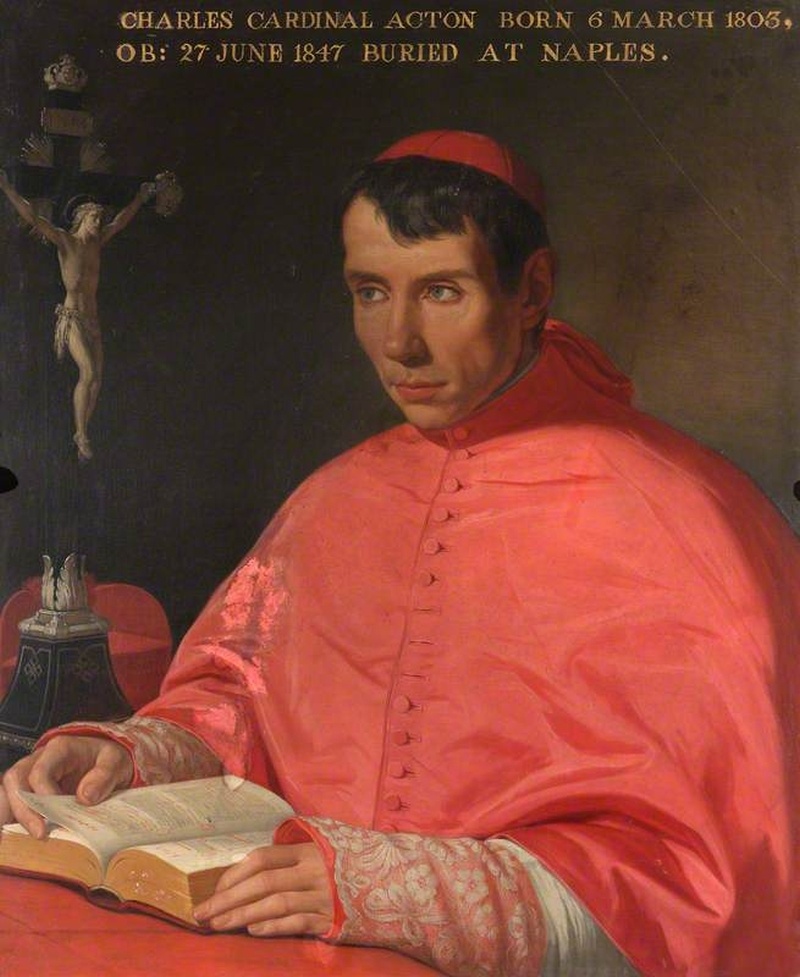
Cardinal Charles Acton
EVERYTHING IS HAND PAINTED! Our artists are the best in the business, and have created oil painting reproductions for clients that include the rich and famous, major real estate developers, hotels, restaurants, museums, internationally renowned interior designers, and, most importantly, individual art lovers worldwide! Customer Reviews Read more customer reviews... I am delighted with the result, the artist is very gifted I have just received the painting FRUITS OF SUMMER and I wanted to say that I am delighted with the result, the artist is very gifted and the fruits look so real. I can’t wait to have it on my wall. Myriam Sunday, January 7, 2024 We think the painting looks good. We think the painting looks good. It appears to be just what we were hoping for. We appreciate that you have gotten at this in such a timely manner! Please go ahead and ship it to us. Thank You W.&M.C. Thursday, November 23, 2023 Questions About This Painting? Call during our regular hours: Monday - Friday, 9am - 5pm PT 1-877-275-9249 This fine art oil painting reproduction on canvas by the talented Ocean's Bridge artist team is eco-friendly and made with solvent-free paints. Each reproduction may very slightly in brush details due to the nature of being hand painted so no two paintings are the same. Painting Specifications Size: The painting will be painted to your specifications Medium: Oil painting Technique: Learn about our painting techniques --> Materials Canvas: Cotton/Linen canvas blend Materials Paints: Winsor & Newton oil-based paints Shipping: Worldwide FREE shipping Seller and Shipping Information Sold by Ocean's Bridge View return policy . Ready to ship worldwide in 14 - 28 days. We are so pleased with how the canvas looks that we are willing to guarantee it for you. 100% risk free.
Brand: Vincenzo Morani
Category: Home & Garden > Decor > Artwork > Posters, Prints, & Visual Artwork > Visual Artwork